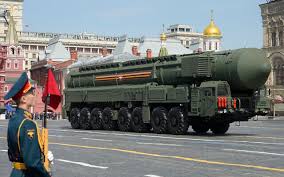
Label: Rs-24